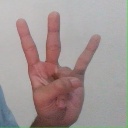
अक्षर: क्ष